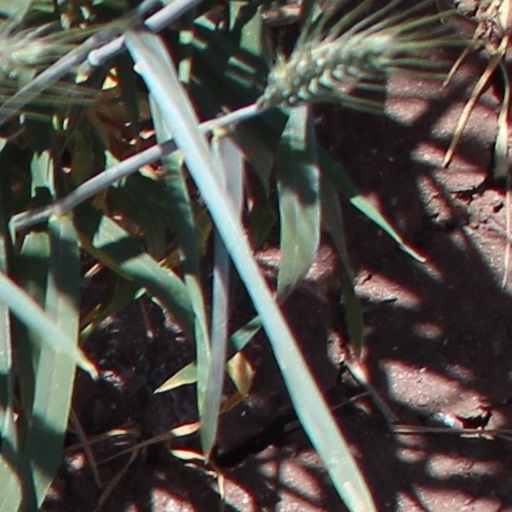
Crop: wheat